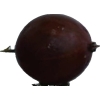
Label: gooseberry